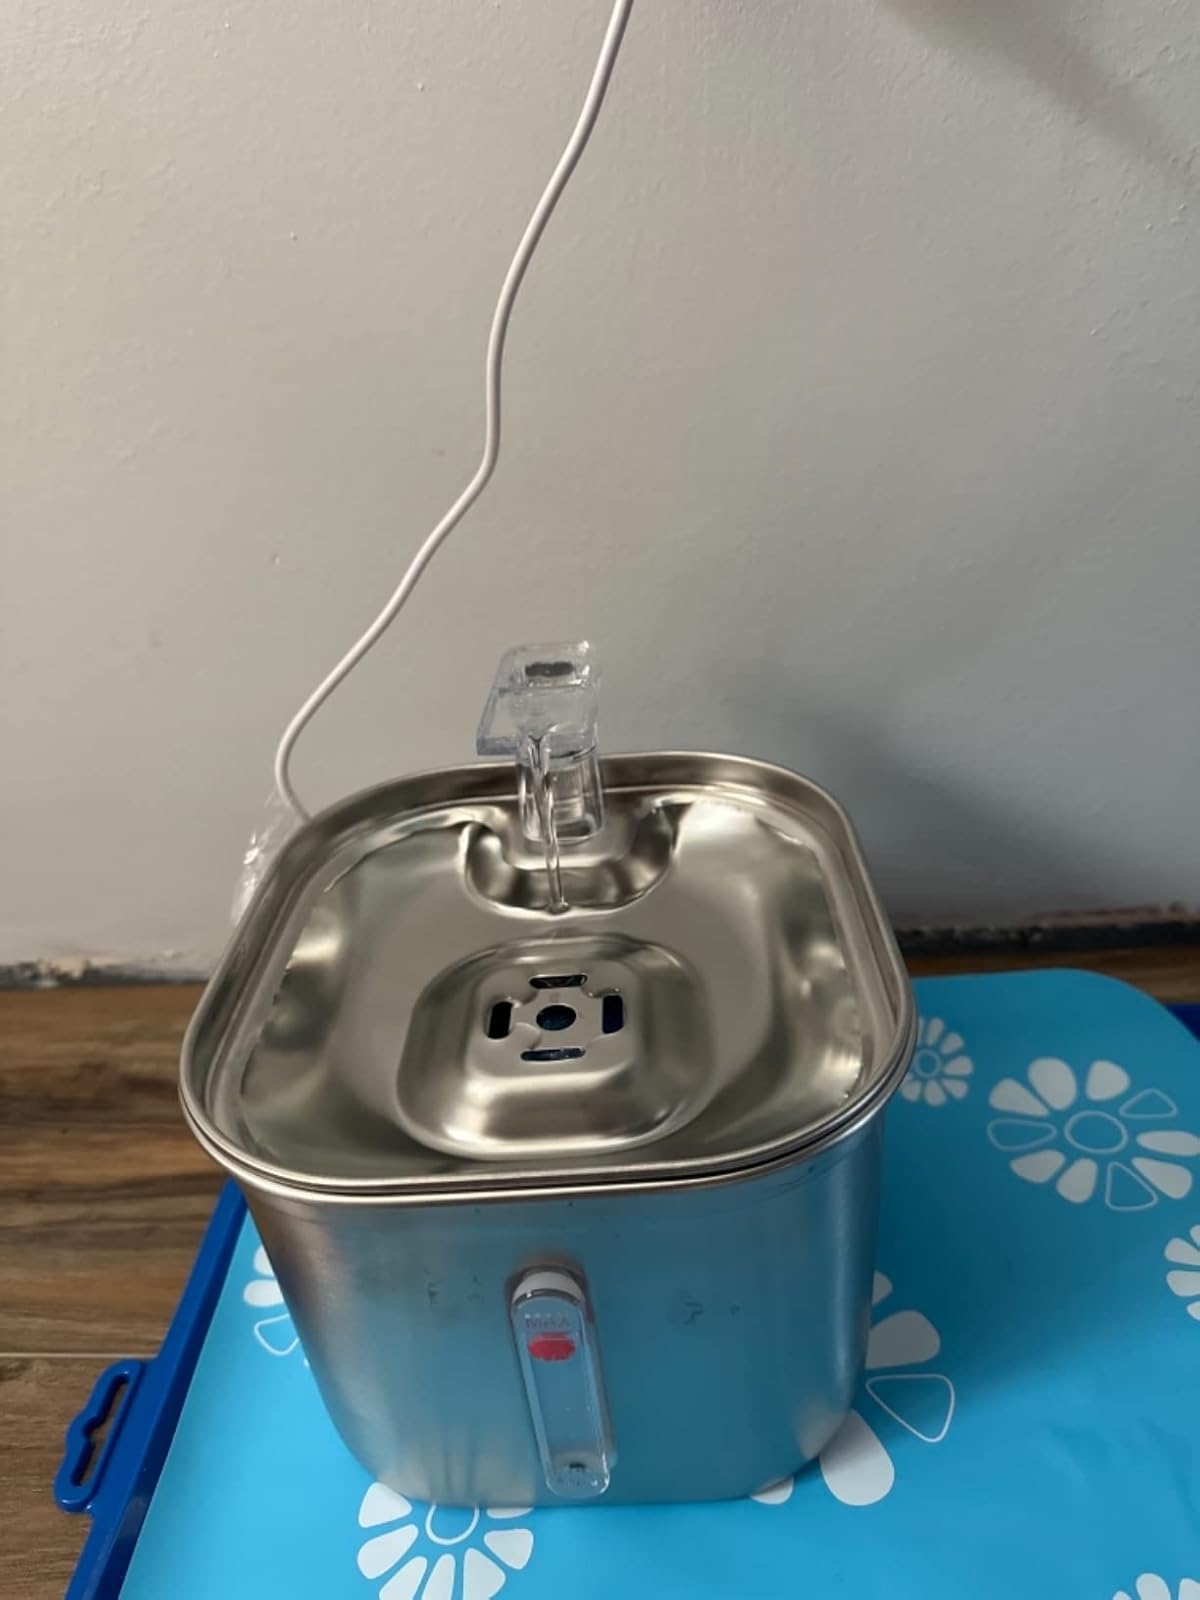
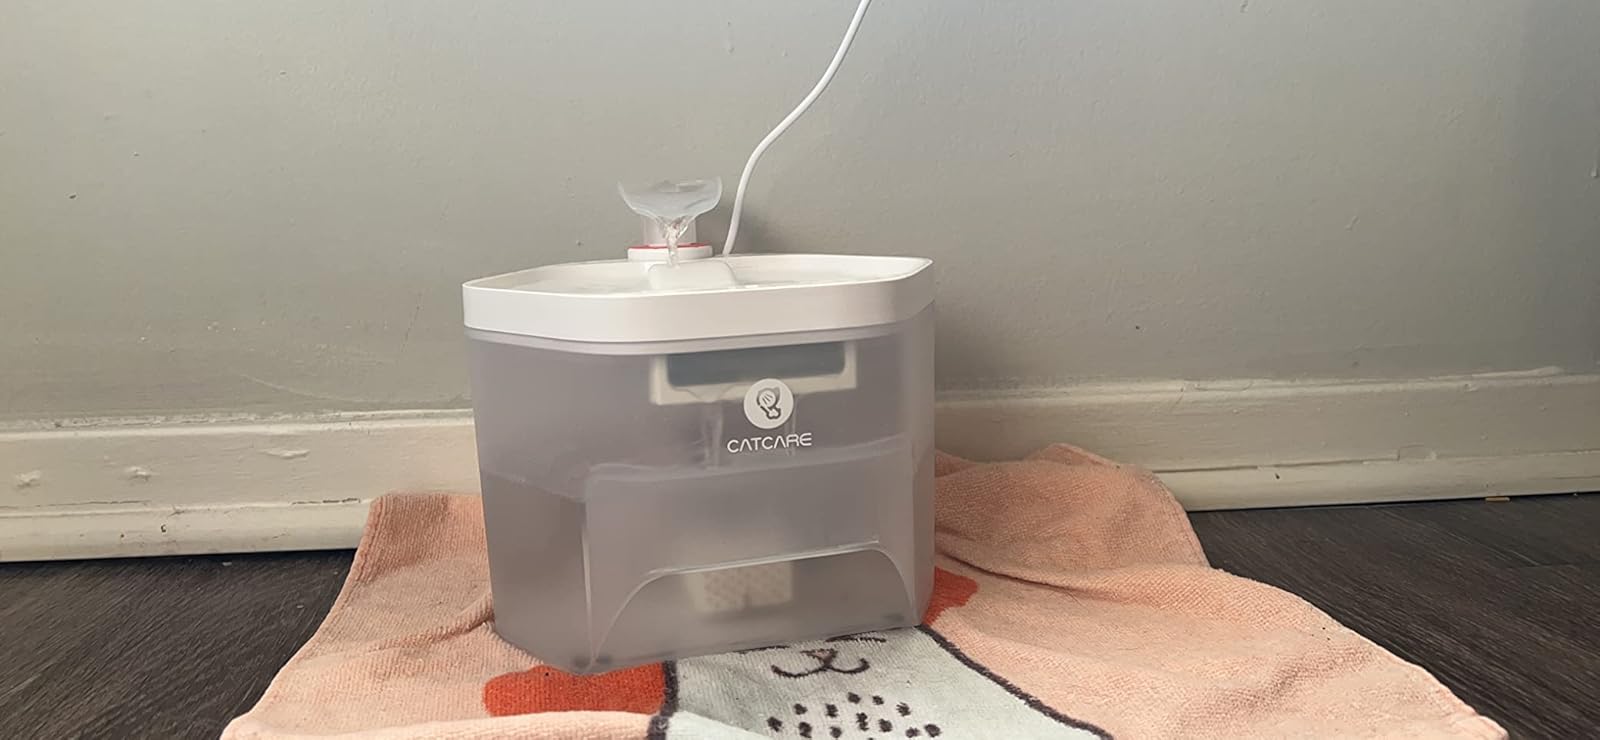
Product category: items_bowl
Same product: no